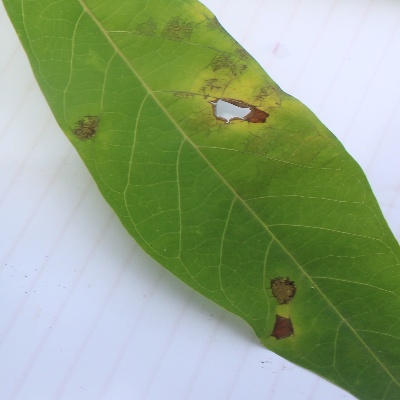
Crop: Cassava
Condition: brown spot